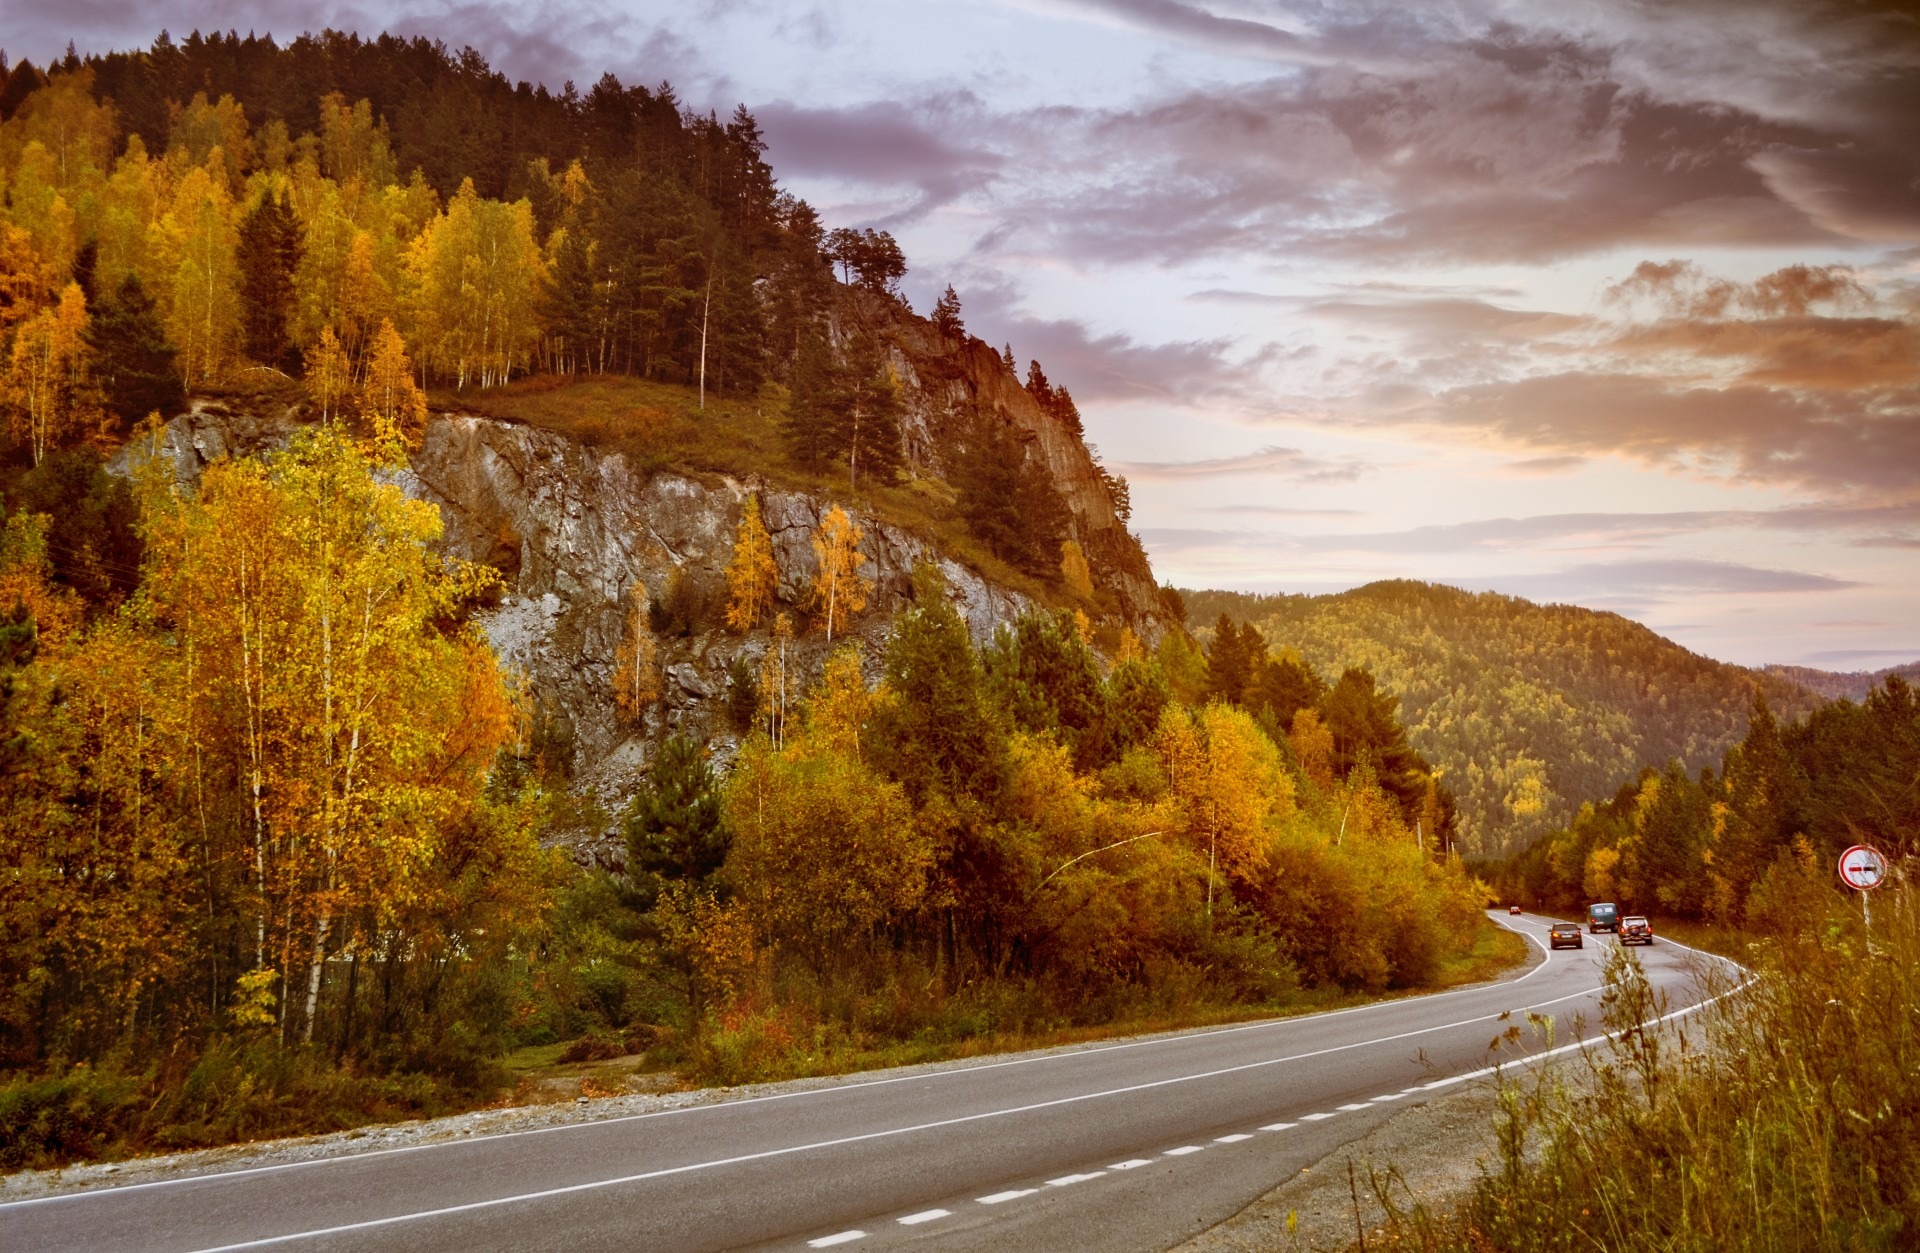
landscape, tree, nature, mountain, plant, sunset, road, night, morning, leaf, hill, mountain range, asphalt, travel, evening, autumn, season, trees, mountains, infrastructure, cars, rural area, atmospheric phenomenon, woody plant